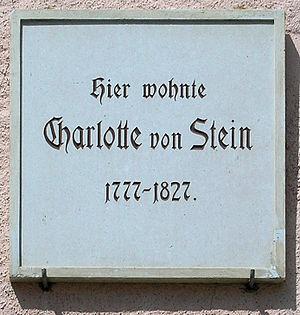
Charlotte Albertine Ernestine von Stein était une dame d'honneur de la duchesse Anne-Amélie de Brunswick à la cour ducale de Weimar, une proche confidente de la duchesse Louise de Hesse-Darmstadt, et également une amie proche de Goethe, de la famille de Johann Gottfried von Herder et de Schiller, dont les œuvres et les vies furent fortement influencées par elle. Elle était la sœur cadette de Ernst von Schardt Carl Constantin.